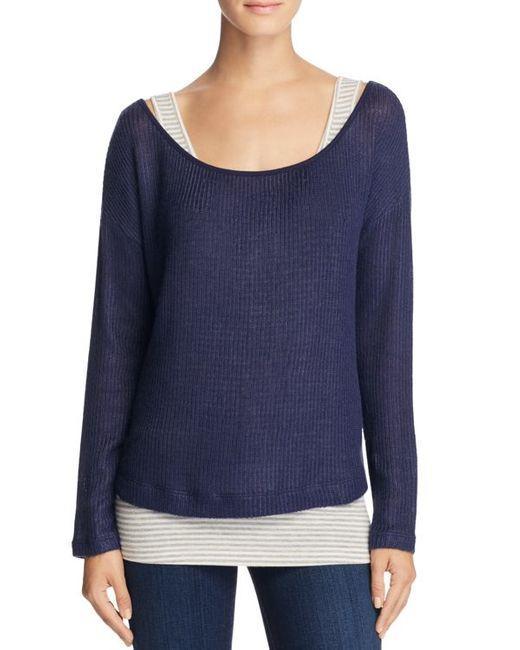
lila Rundhals-loses Hemd für Frauen